Hoary-throated spinetail

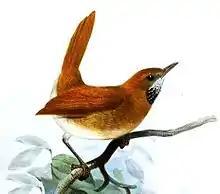
Illustration by Joseph Smit, 1874

The hoary-throated spinetail is long. The sexes have the same plumage. Adults have grayish lores, dark rufous cinnamon ear coverts, and a rufous streak behind the eye. Their crown is gray-brown and their nape, back, rump, and uppertail coverts bright rufous. Their wings are rufous with dusky tips on their flight feathers. Their tail is rufous. Their throat is dull black with white tips on the feathers. Their underparts are mostly rufous cinnamon with pale ochraceous lower flanks and buffy or pale cinnamon-white in the center of their belly. Their iris is dark reddish brown, their maxilla blackish gray, their mandible blue-gray with a blackish tip, and their legs and feet blue-gray.